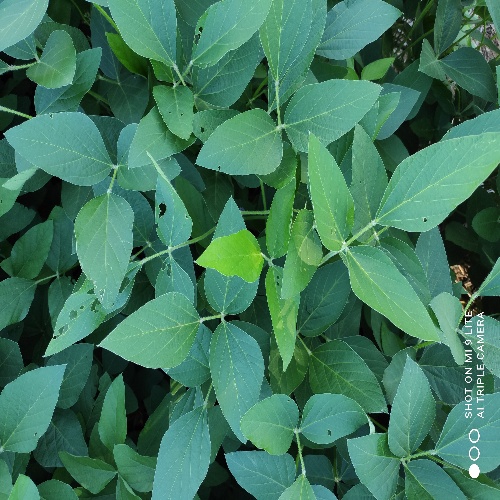
Label: Caterpillar